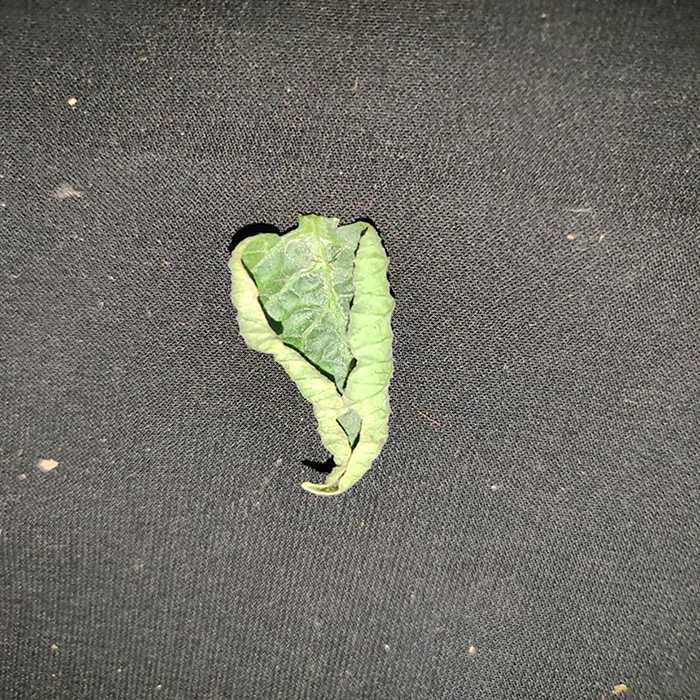
Plant: Tomato
Label: Tomato leaf curl virus